John Gyles

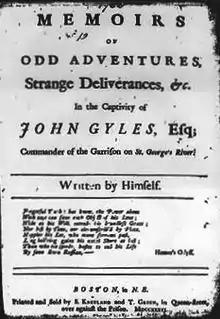
John Gyles Memoirs (1736)

John Gyles (1680 at Pemaquid, Maine1755 at Roxbury, Boston) was an interpreter and soldier, most known for his account of his experiences with the Maliseet tribes at their headquarters at Meductic, on the Saint John River.